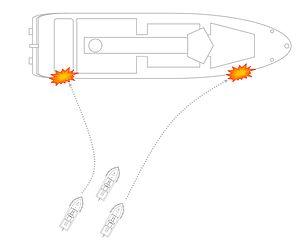
Le Linse était un canot explosif de la marine allemande pendant la Seconde Guerre mondiale.